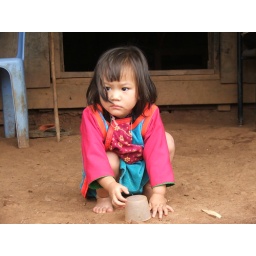
building a sand castle in the dirt!